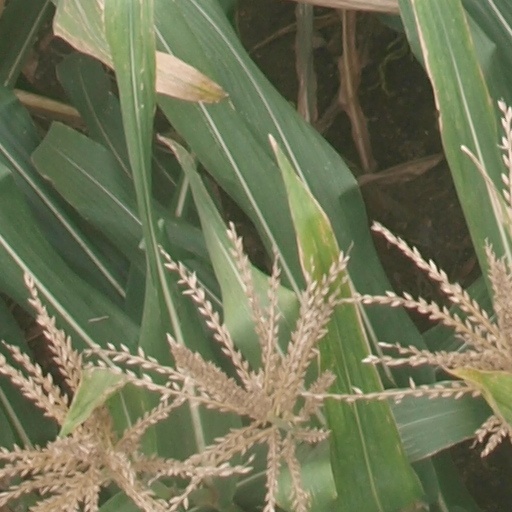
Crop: maize; corn